Mannheim–Saarbrücken railway

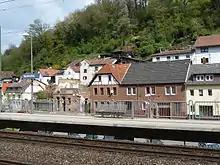
Weidenthal station

The three-track "Weidenthal" station is located in the south of the district of Weidenthal and is classified as a category 5 station. The station's platform used to be located in the southern part of the station, where the former entrance building is located. In the course of the construction work for the Rhine-Neckar S-Bahn, new platforms were built around 800 metres further north.